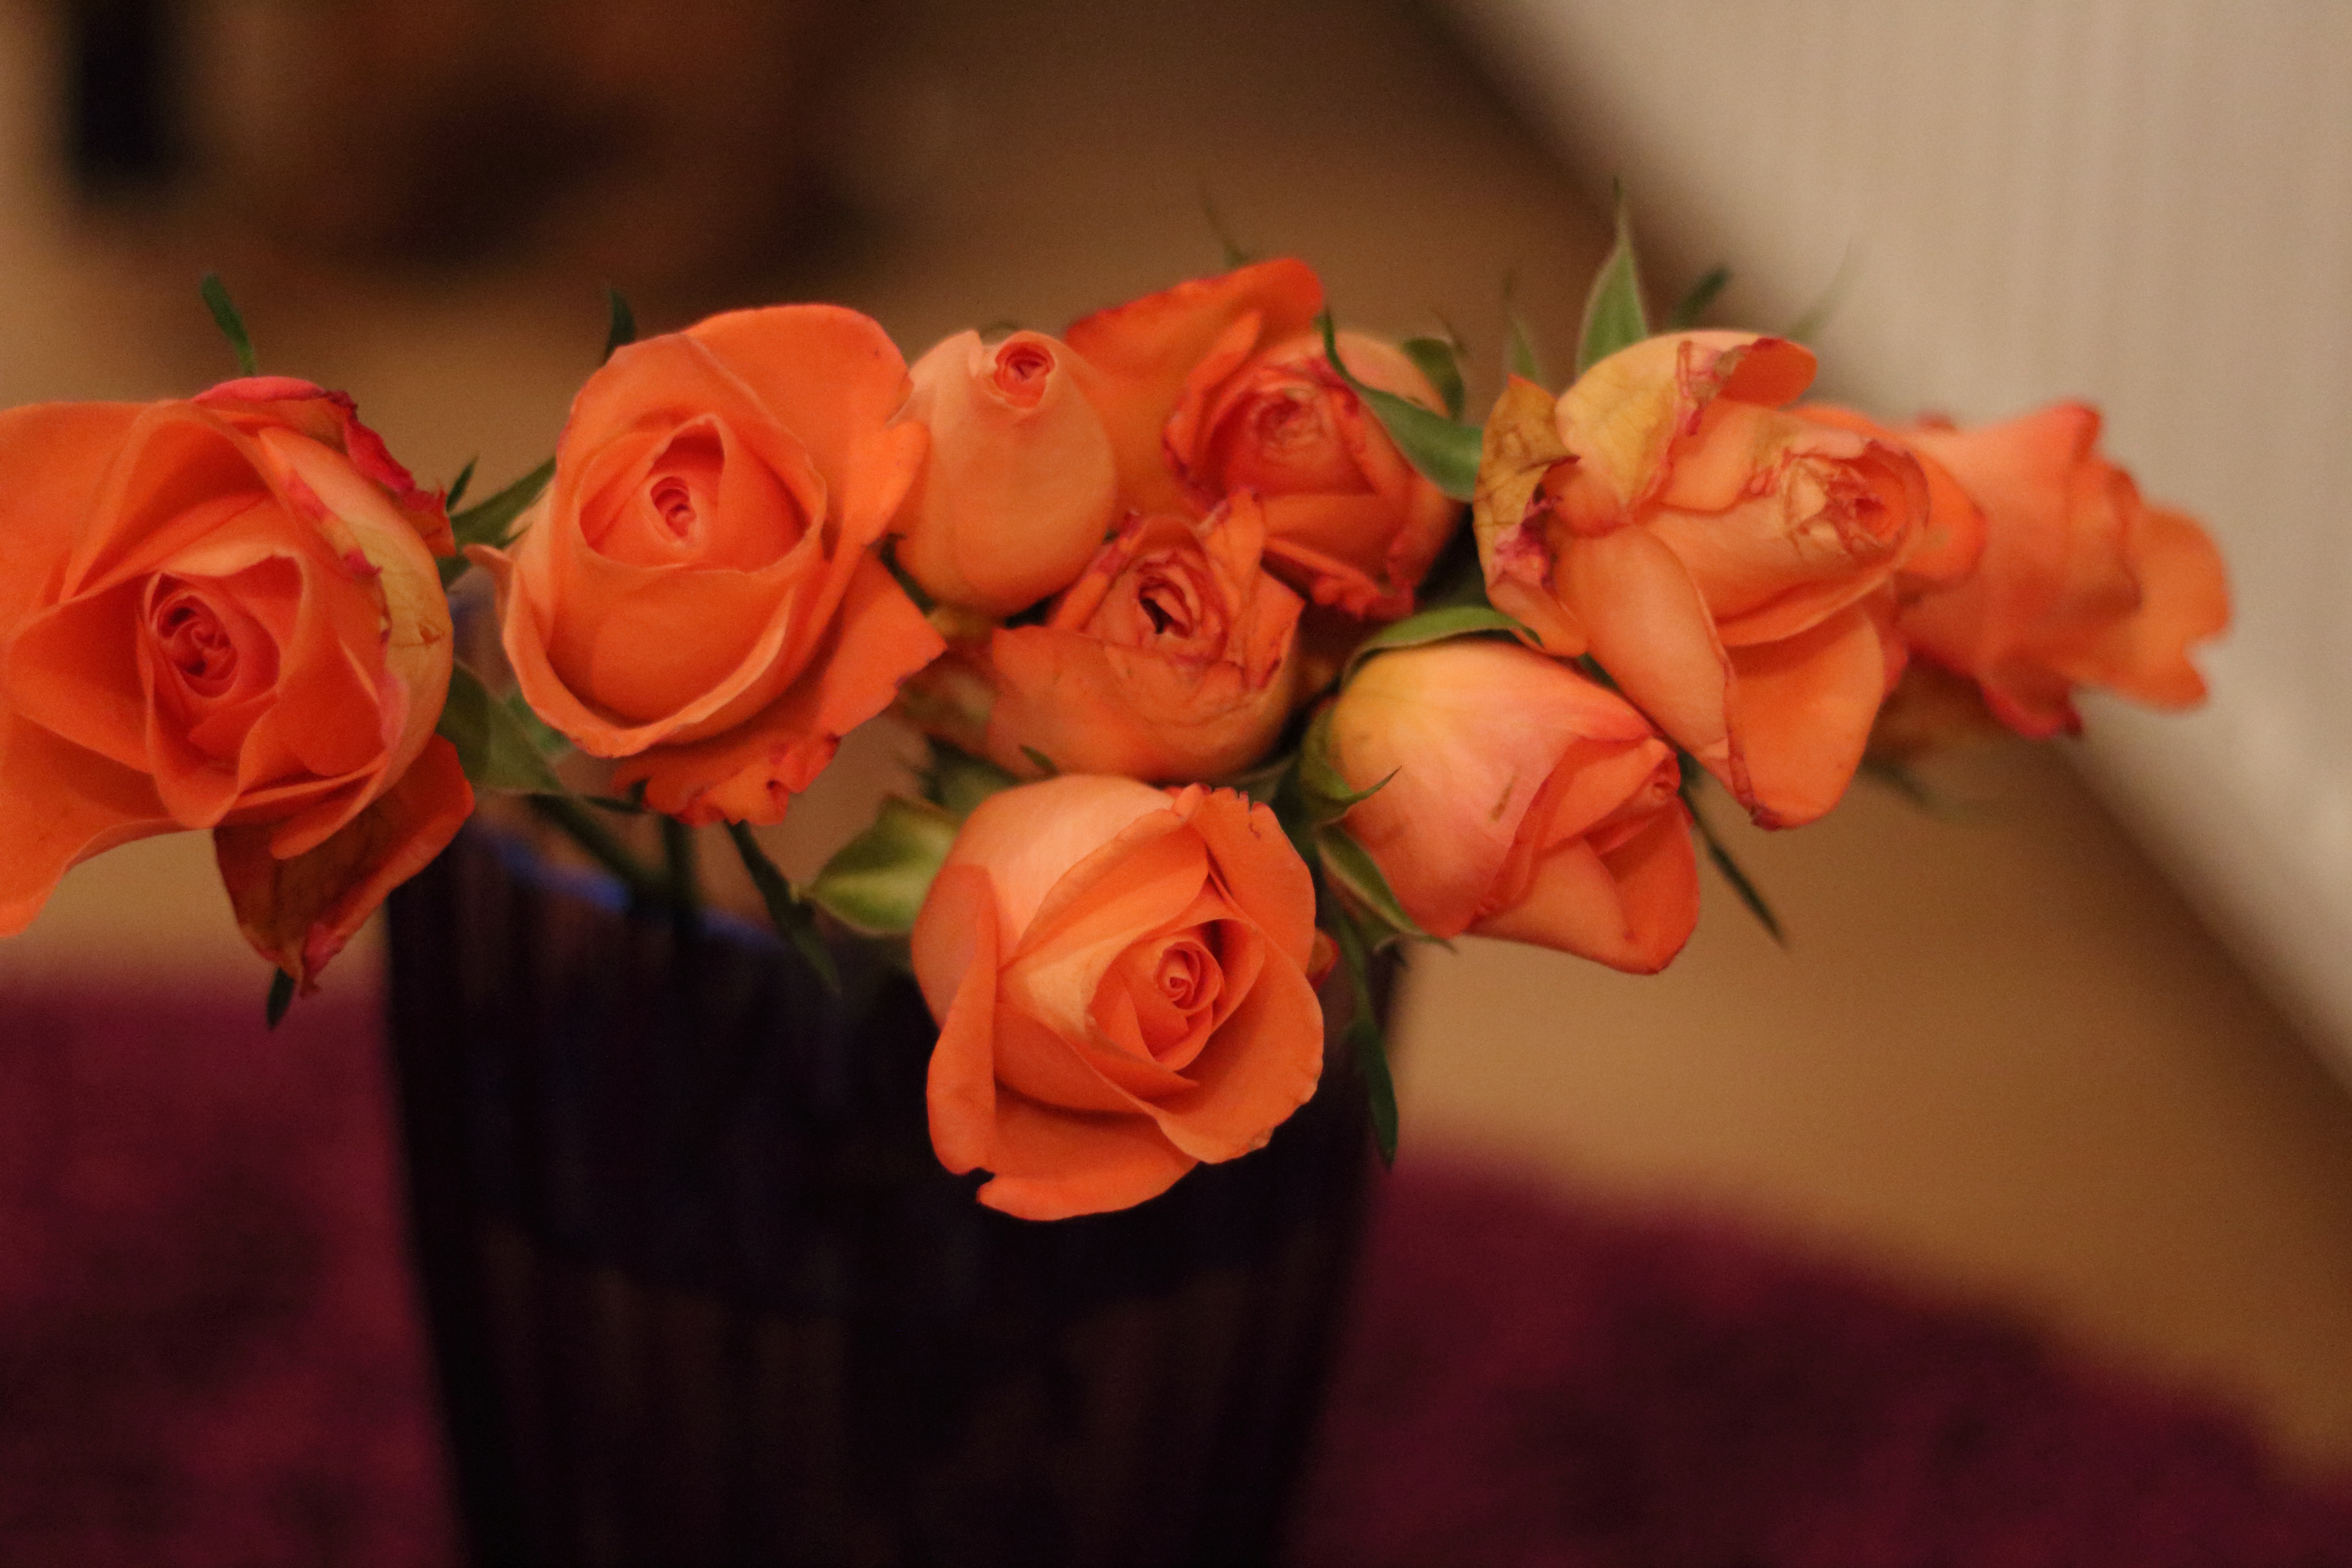
plant, photography, flower, petal, rose, orange, red, yellow, pink, flora, close up, floristry, macro photography, flowering plant, garden roses, rose family, flower bouquet, floral design, corsage, land plant, flower arranging